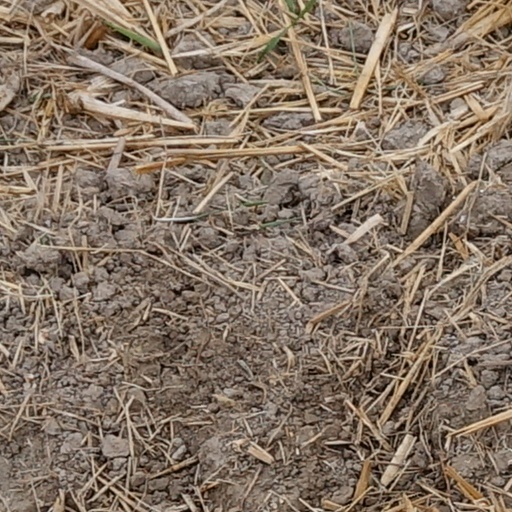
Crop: wheat